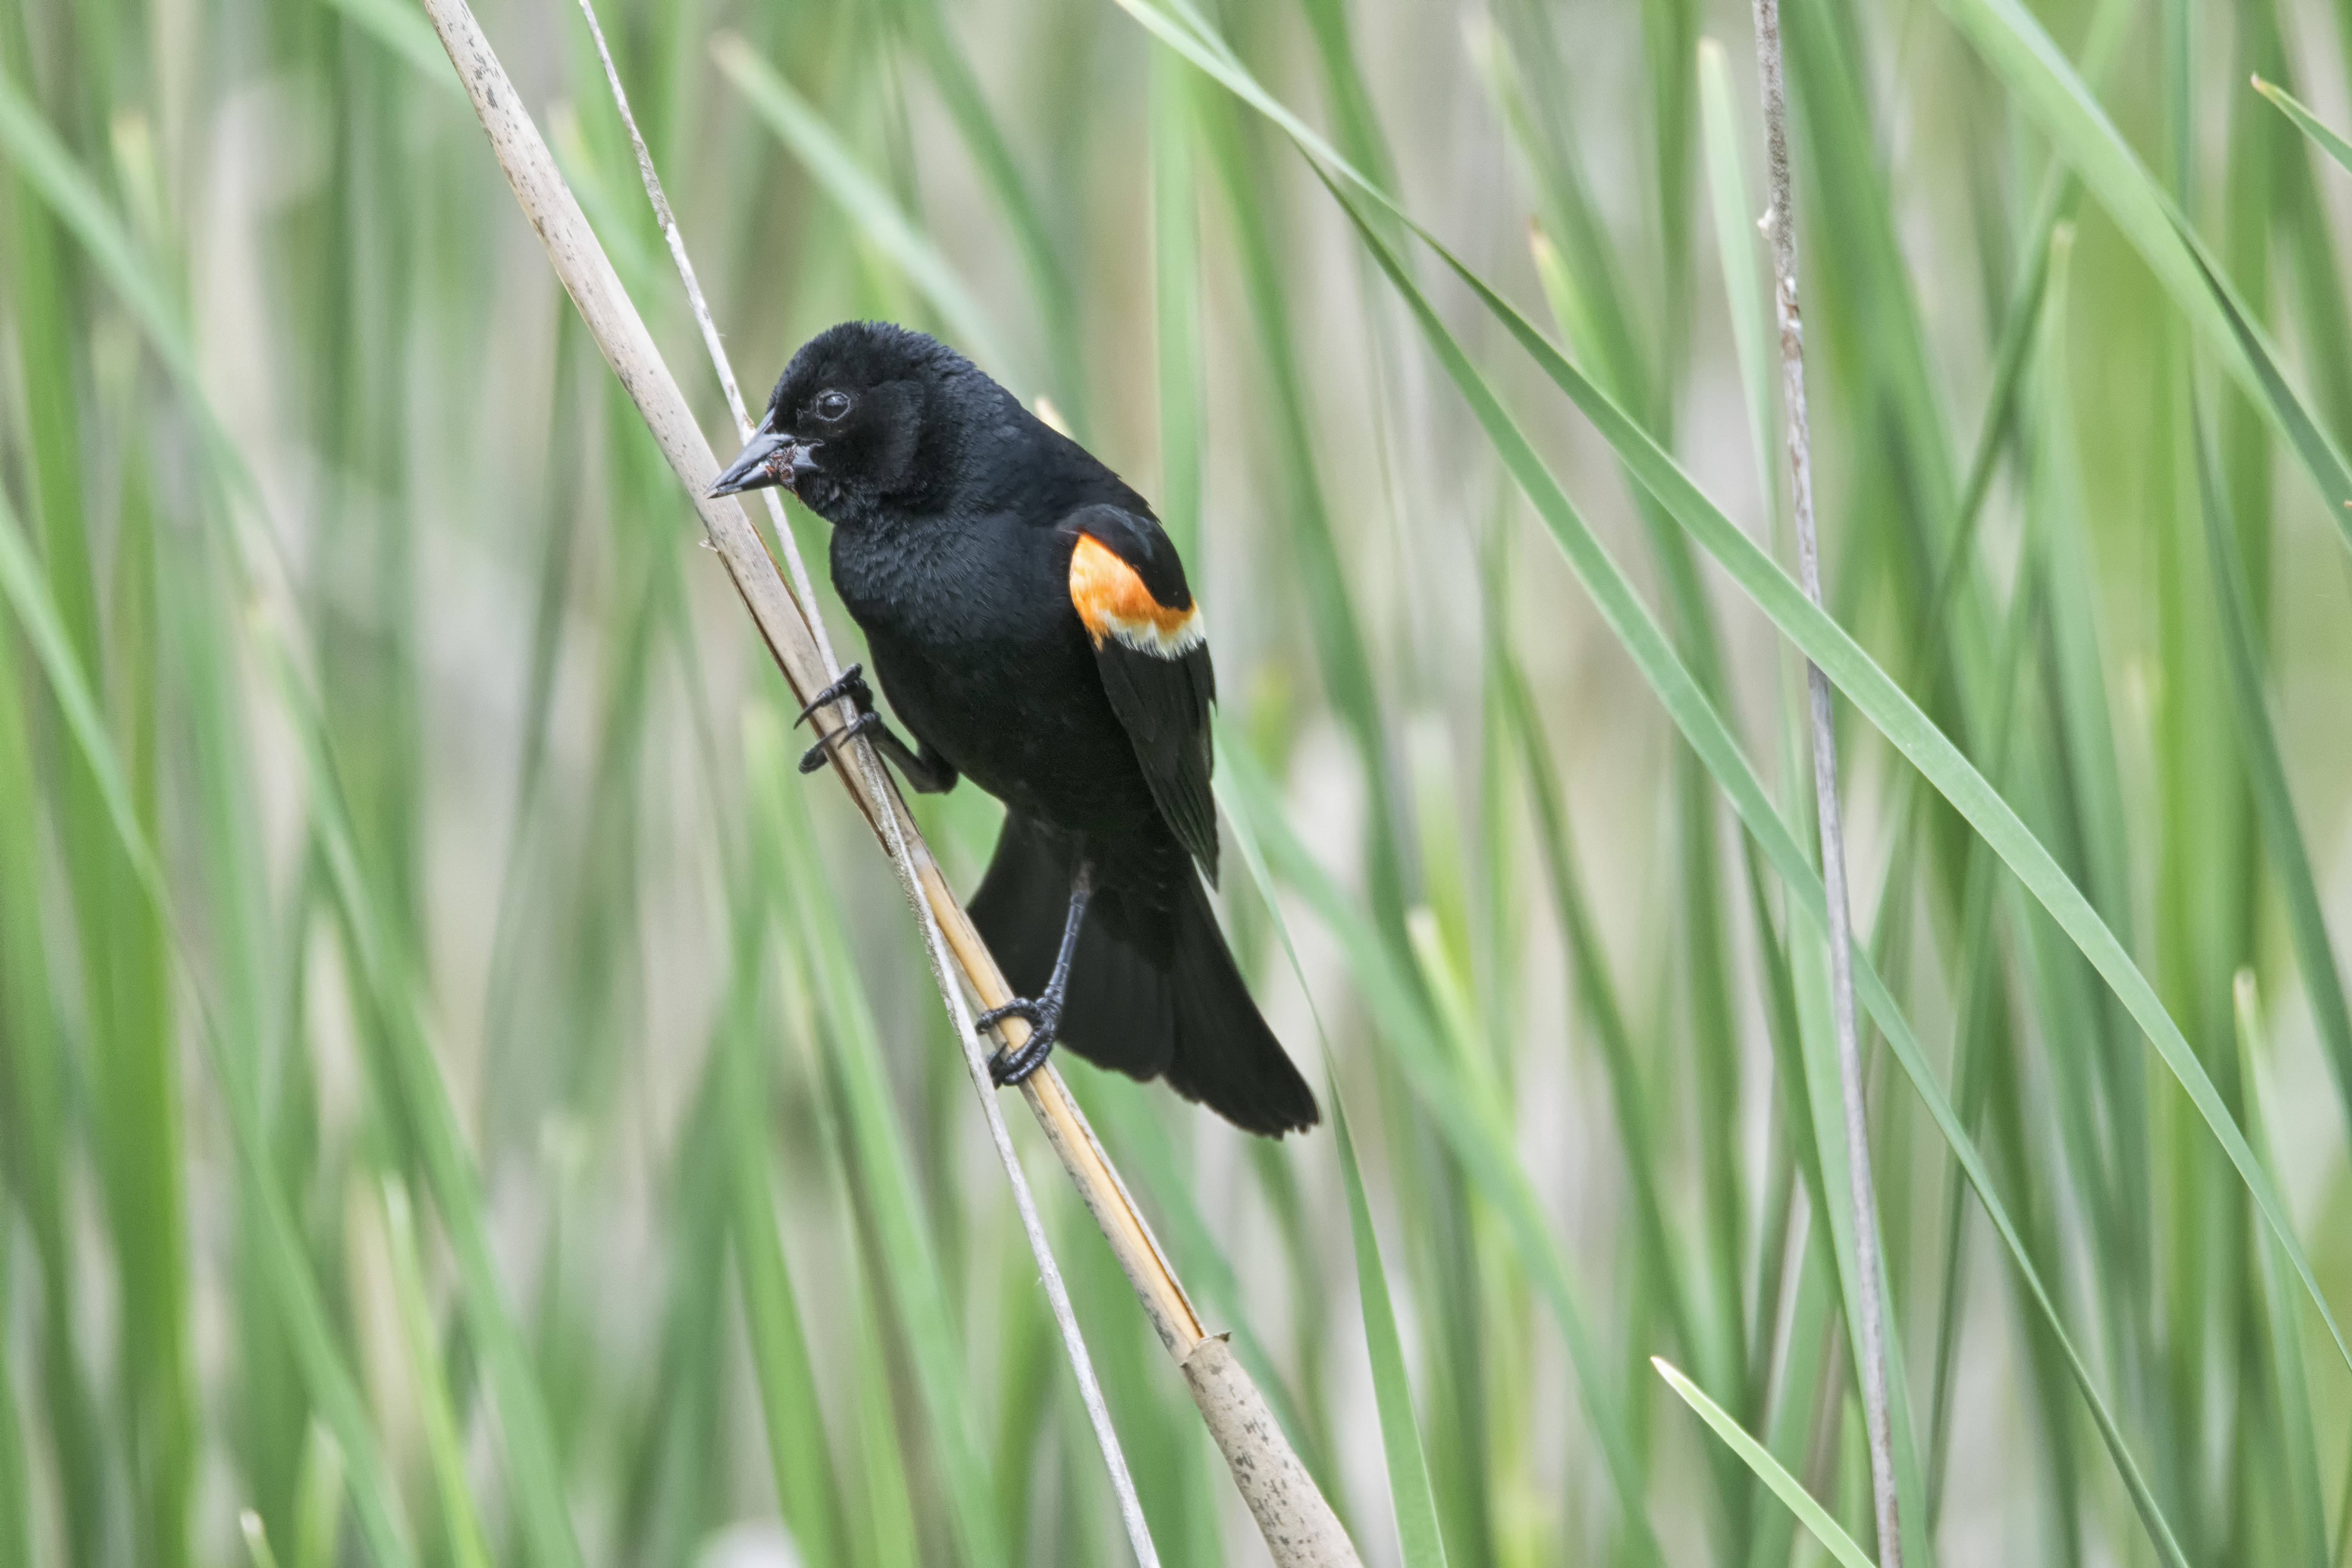
nature, grass, bird, flower, wildlife, green, red, beak, winged, fauna, canada, a, vertebrate, quebec, blackbird, sherbrooke, oiseau, carouge, paulettes, old world flycatcher, perching bird